Queen Alexandra's birdwing

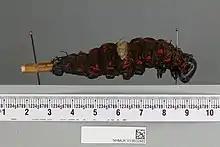
A lateral photograph of the Queen Alexandra Birdwing Butterfly caterpillar.

Larvae of this species feed on the shell from which they hatched and then start to extract nutrients from pipe vines of the genus "Pararistolochia" (family Aristolochiaceae), including "P. dielsiana" and "P. schlecteri". They feed initially on fresh foliage of the host plants and their own eggs, ultimately causing ringbark to the vine before pupating. Plants of the family Aristolochiaceae contain aristolochic acids in their leaves and stems. This is believed to be a potent vertebrate poison and is accumulated by larvae during their development.